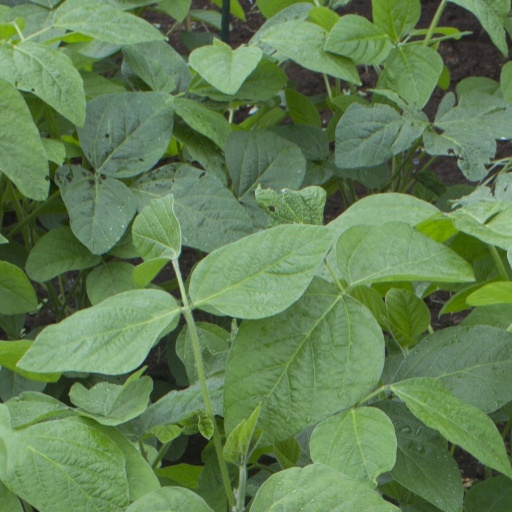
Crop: soybean